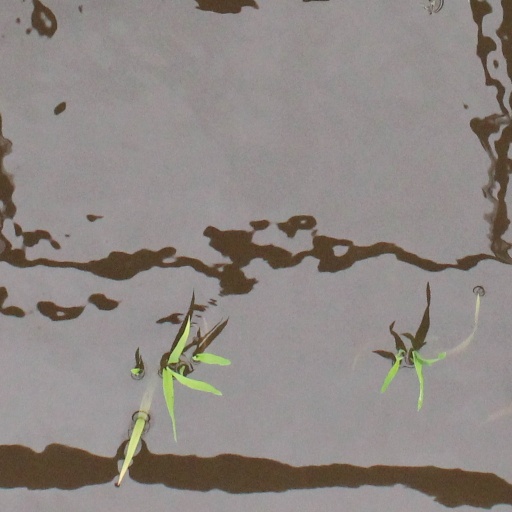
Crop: rice